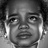
Emotion: sad